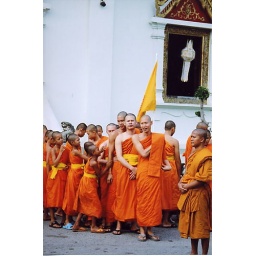
Monks in their bright orange robes. As for the little ones.... boys will be boys.